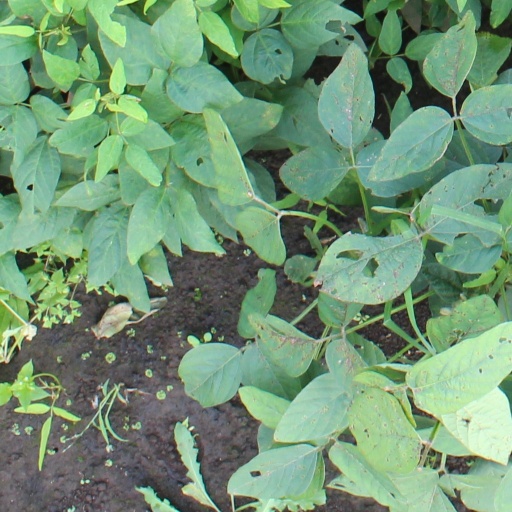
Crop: soybean